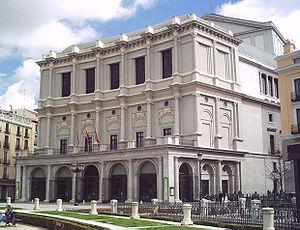
L'Orchestre symphonique de Madrid est un orchestre symphonique espagnol fondé en 1903. Il s'agit de l'orchestre symphonique le plus ancien d'Espagne après celui du Gran Teatre del Liceu fondé en 1847.